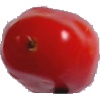
Label: Tomato 2